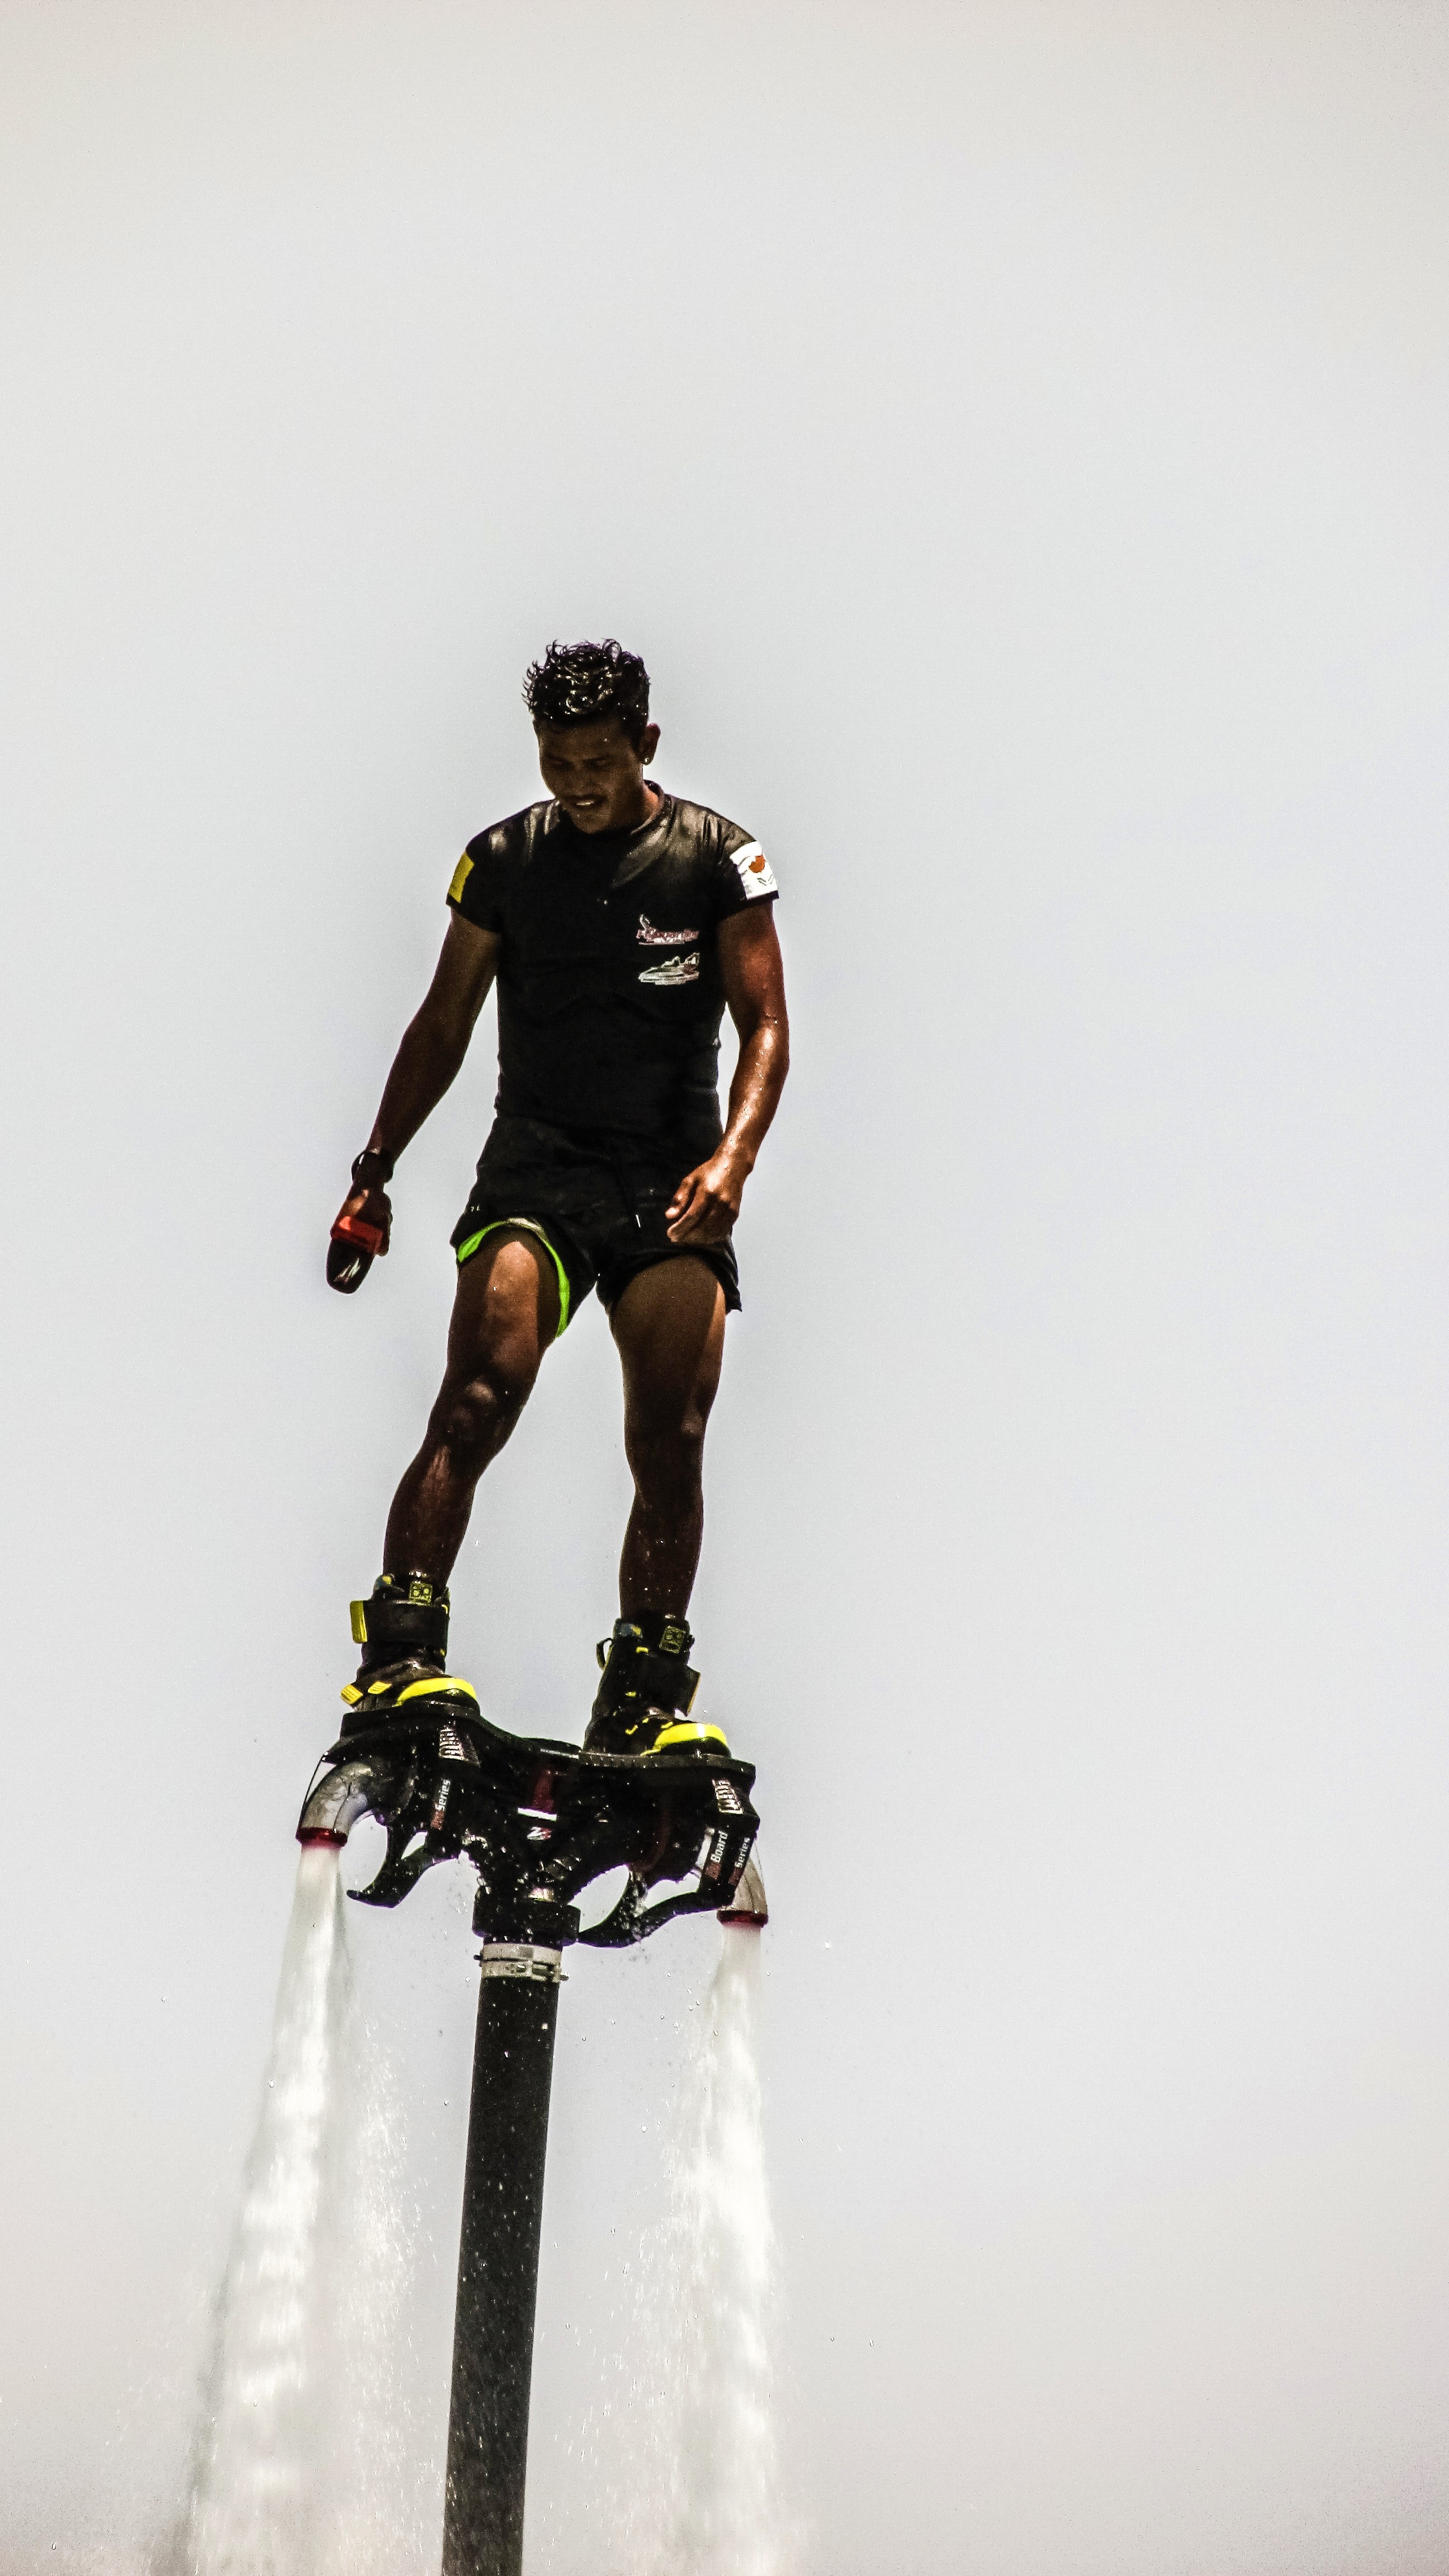
man, sky, sport, recreation, spring, show, action, fashion, clothing, black, extreme, toy, sports equipment, figurine, footwear, freestyle, action figure, active, adrenaline, fly board